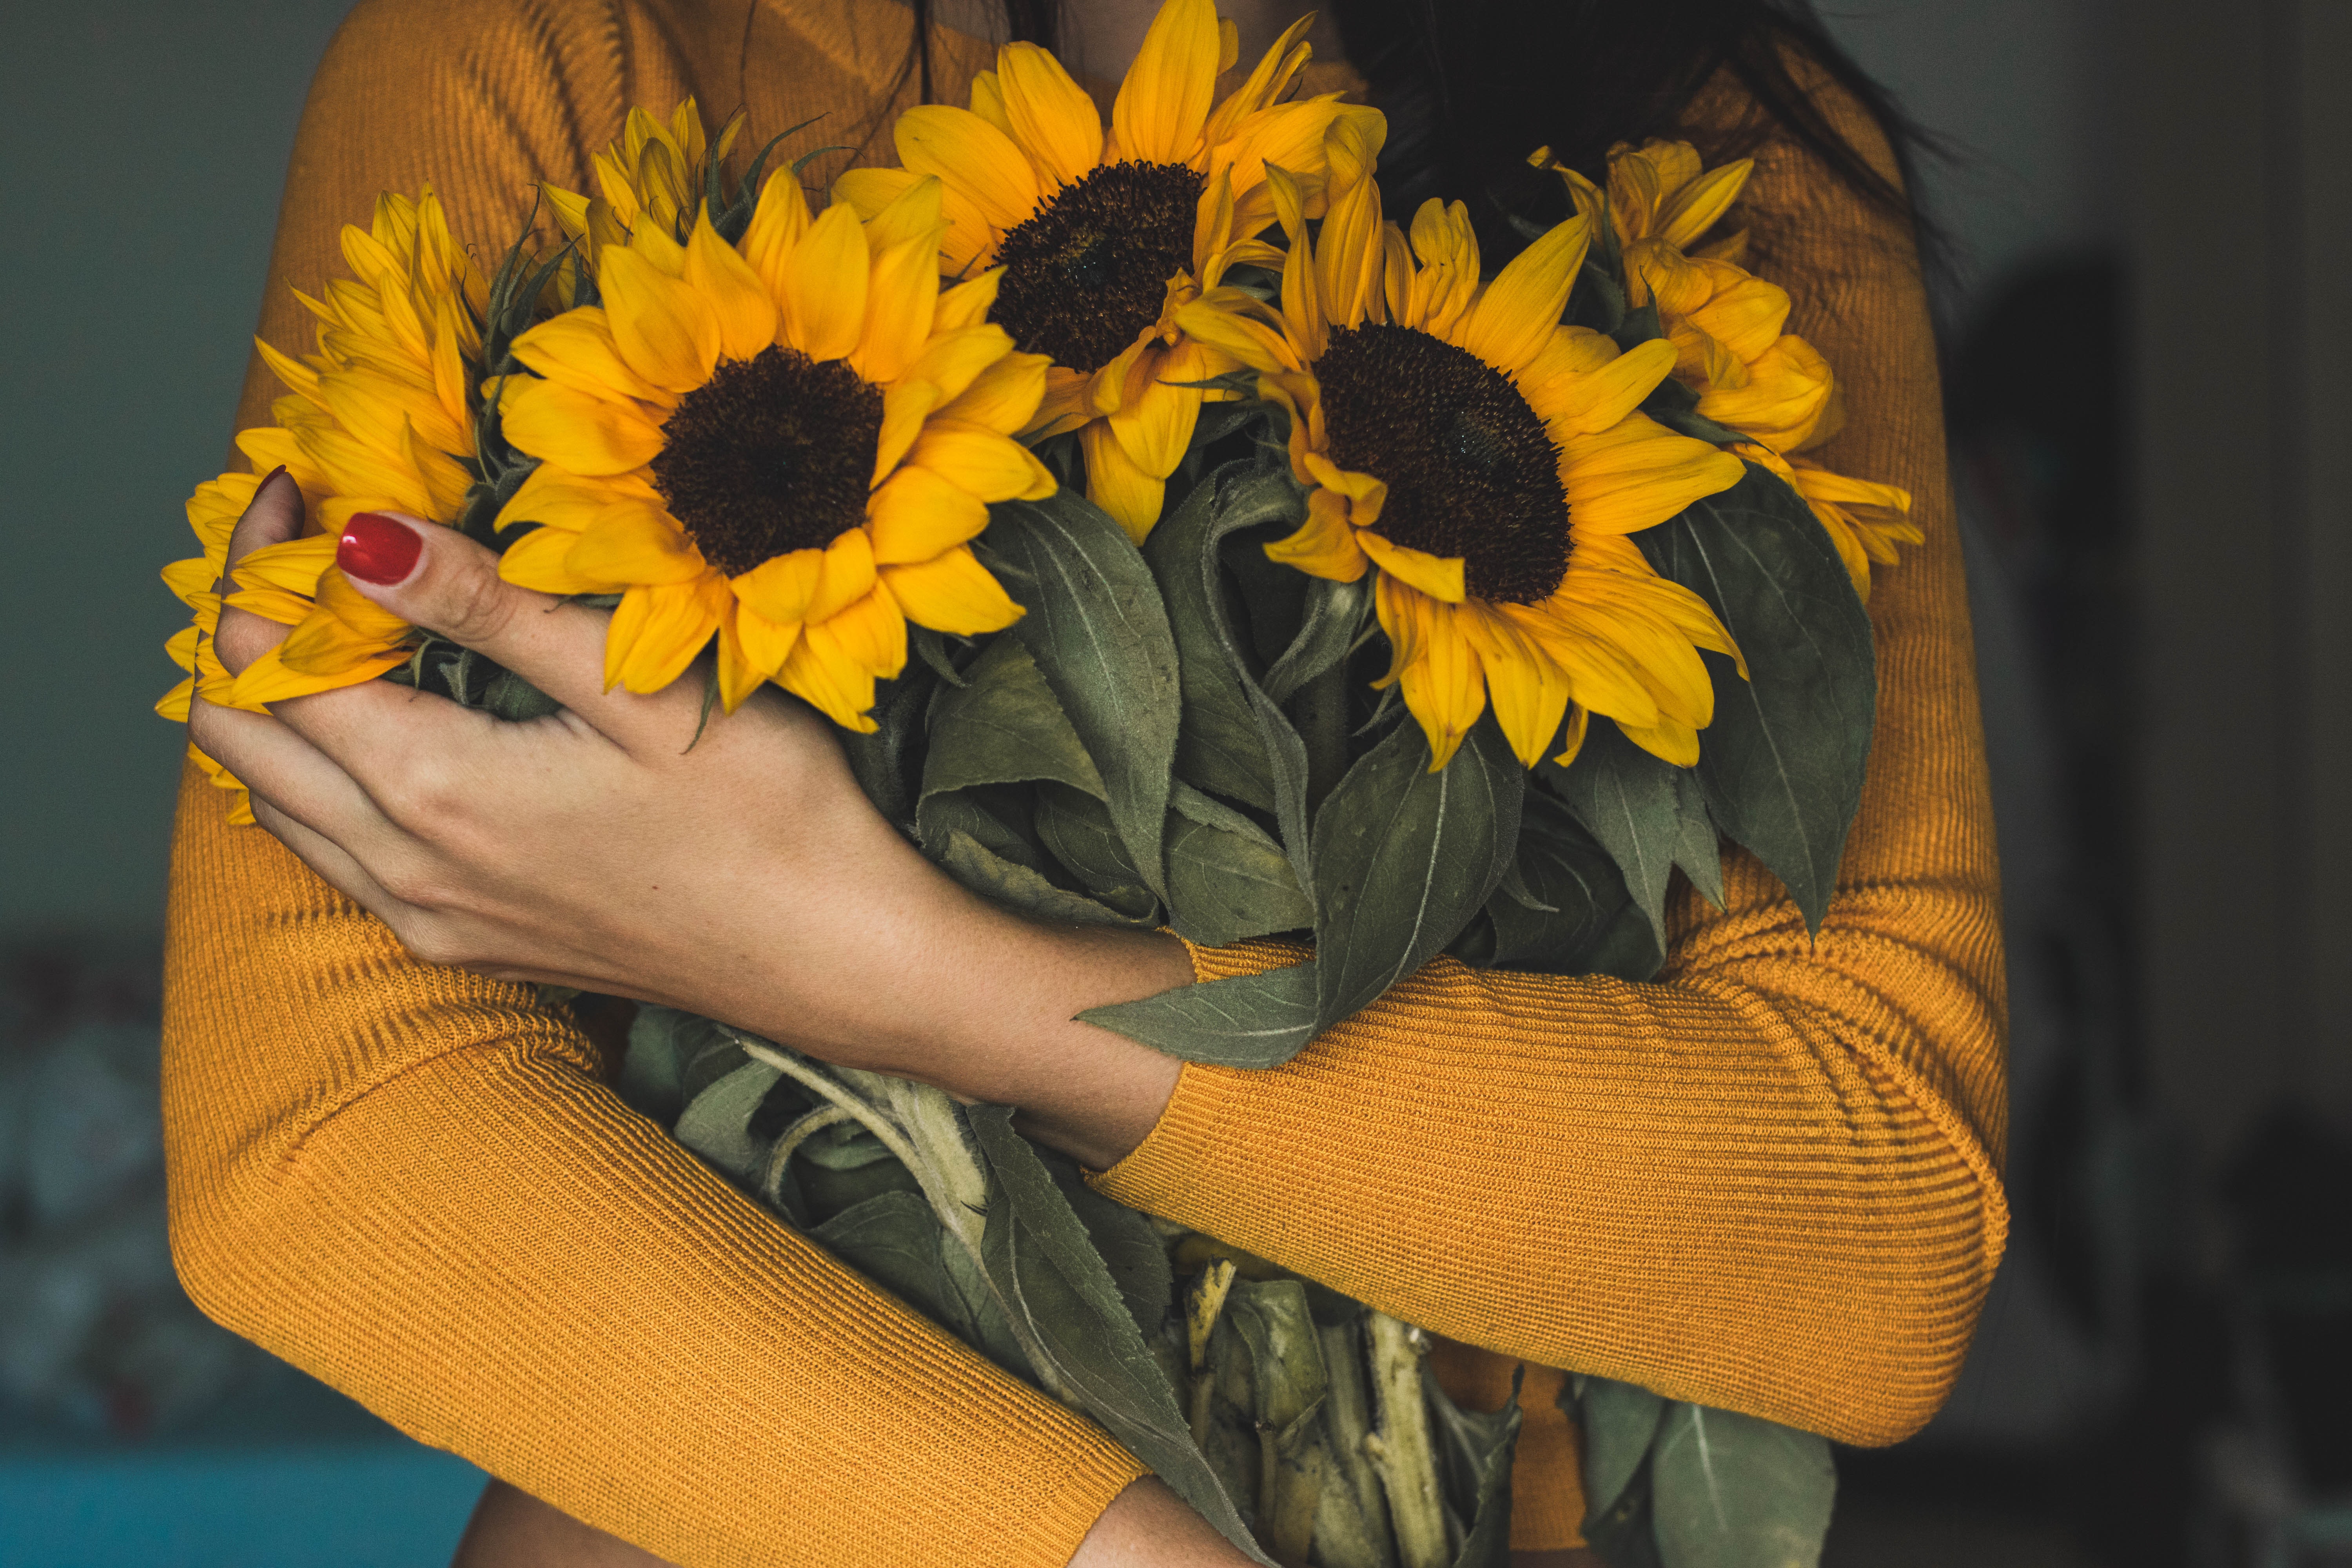
sunflower, flower, yellow, plant, bouquet, cut flowers, petal, hand, floral design, floristry, sunflower seed, black eyed susan, flowering plant, vegetarian food, flower arranging, calendula, annual plant, wildflower, daisy family, still life